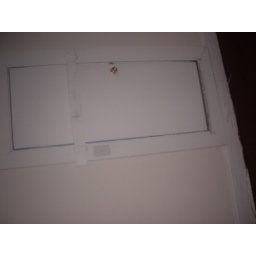
second house, door to roof deck in bedroom on 3rd floor